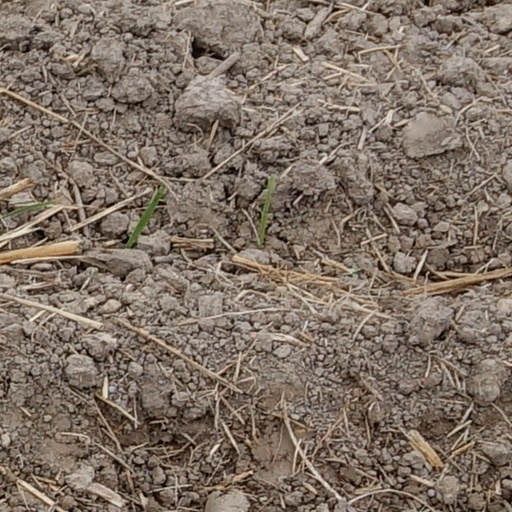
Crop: wheat